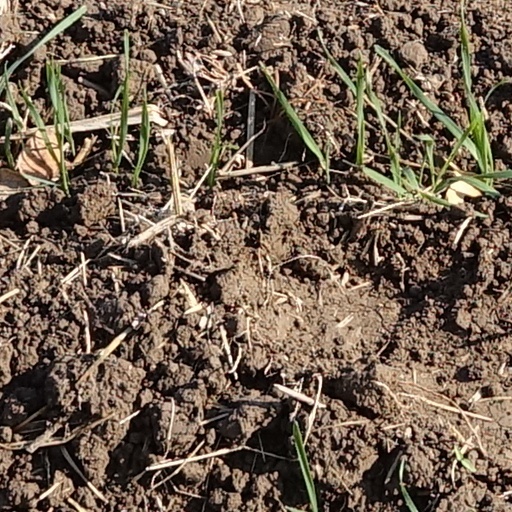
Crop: wheat